Tajchy

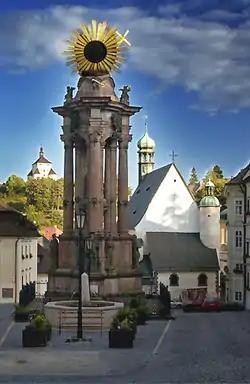
Tajchy became crucial for the development of Banská Štiavnica

Banská Štiavnica was an important medieval mining center, producing mostly silver. The first water reservoirs were founded by the local miners in the 15th century. However, the most significant development of tajchy was precipitated by a crisis in the mining industry in the 17th century. The depth of the mines' shafts started to reach below the level of the drainage tunnels. As a result, mines were flooded by ground water. The draining mechanisms of that period were powered by human or animal power, which was too expensive. Due to the prohibitive costs, the Royal Court Chamber in Vienna decided to close the mines in Banská Štiavnica and its surroundings. A mining expert and inventor Jozef Karol Hell challenged the decision, submitting a courageous proposal to rescue mining in his home town. An innovative plan based on the use of tajchy was finally endorsed by Emperor Charles VI.